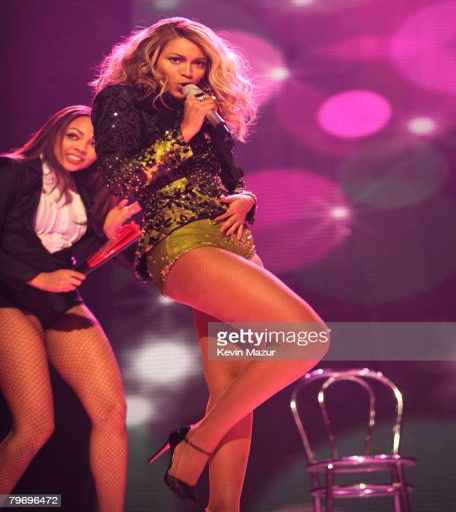
pop artist on stage at awards